Evelyn Straus

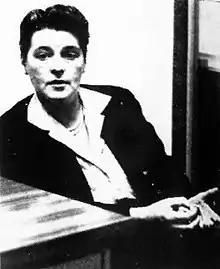
Straus in 1962

Evelyn Straus (June 22, 1916 – March 10, 1992) was an American photojournalist and the first woman employed as a photographer at the "Daily News" in New York City. She was one of the first women admitted to the National Press Photographers Association in 1945 and joined the Press Photographers Association of New York City in 1952 as soon as they allowed women as members. During her career, she was a finalist for the Pulitzer Prize for Photography and had work featured at the Museum of Modern Art.